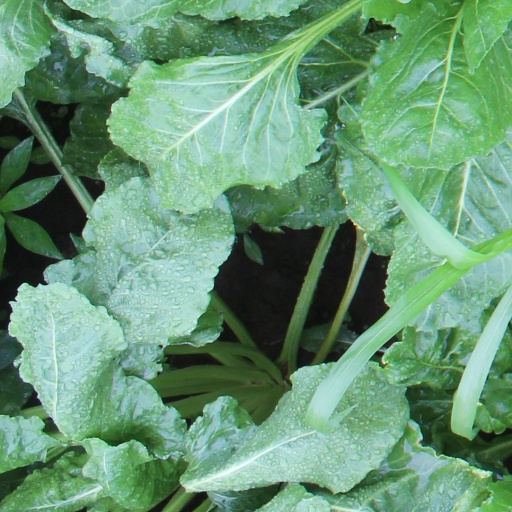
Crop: sugar beet